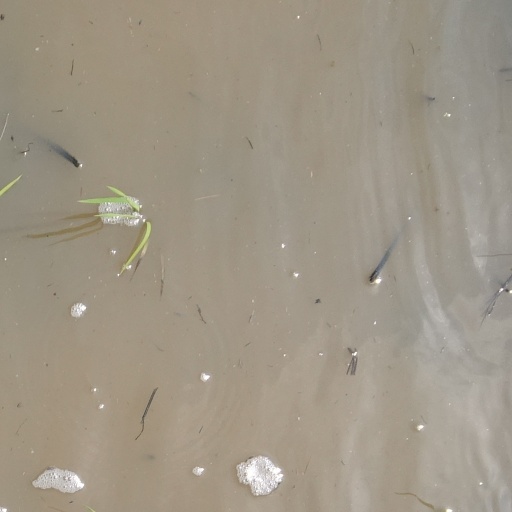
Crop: rice